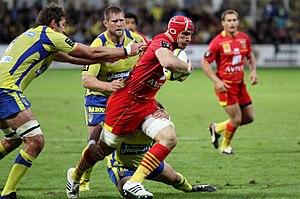
Charge d'Alasdair Strokosch face à Clermont-Ferrand
Alasdair Karl Strokosch, né le 21 février 1983 à Paisley, est un joueur international écossais de rugby à XV évoluant au poste de troisième ligne aile. Il joue au sein du club français de l'USA Perpignan en Pro D2 depuis 2012, ainsi qu'en équipe d'Écosse depuis 2006.
Pour la saison 2012-2013, l' Union sportive arlequins Perpignan-Roussillon dispute le Top 14 et l' Amlin Challenge Cup